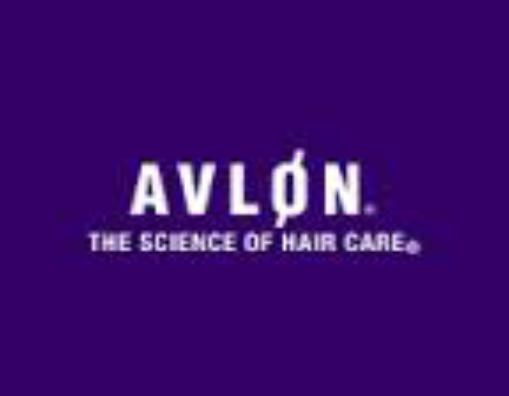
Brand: Avlon
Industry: Necessities